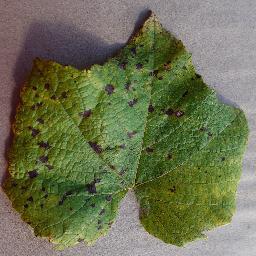
Label: Grape___Leaf_blight_(Isariopsis_Leaf_Spot)